Sala delle Asse

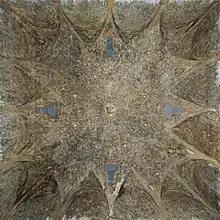
The vault of the Sala delle Asse after the 1950s restoration

The Sala delle Asse (In English: 'room of the wooden planks'), is a large room in the Castello Sforzesco in Milan, the location of a painting in tempera on plaster by Leonardo da Vinci, dating from about 1498. Its walls and vaulted ceiling are decorated with "intertwining plants with fruits and monochromes of roots and rocks" and a canopy created by sixteen trees.